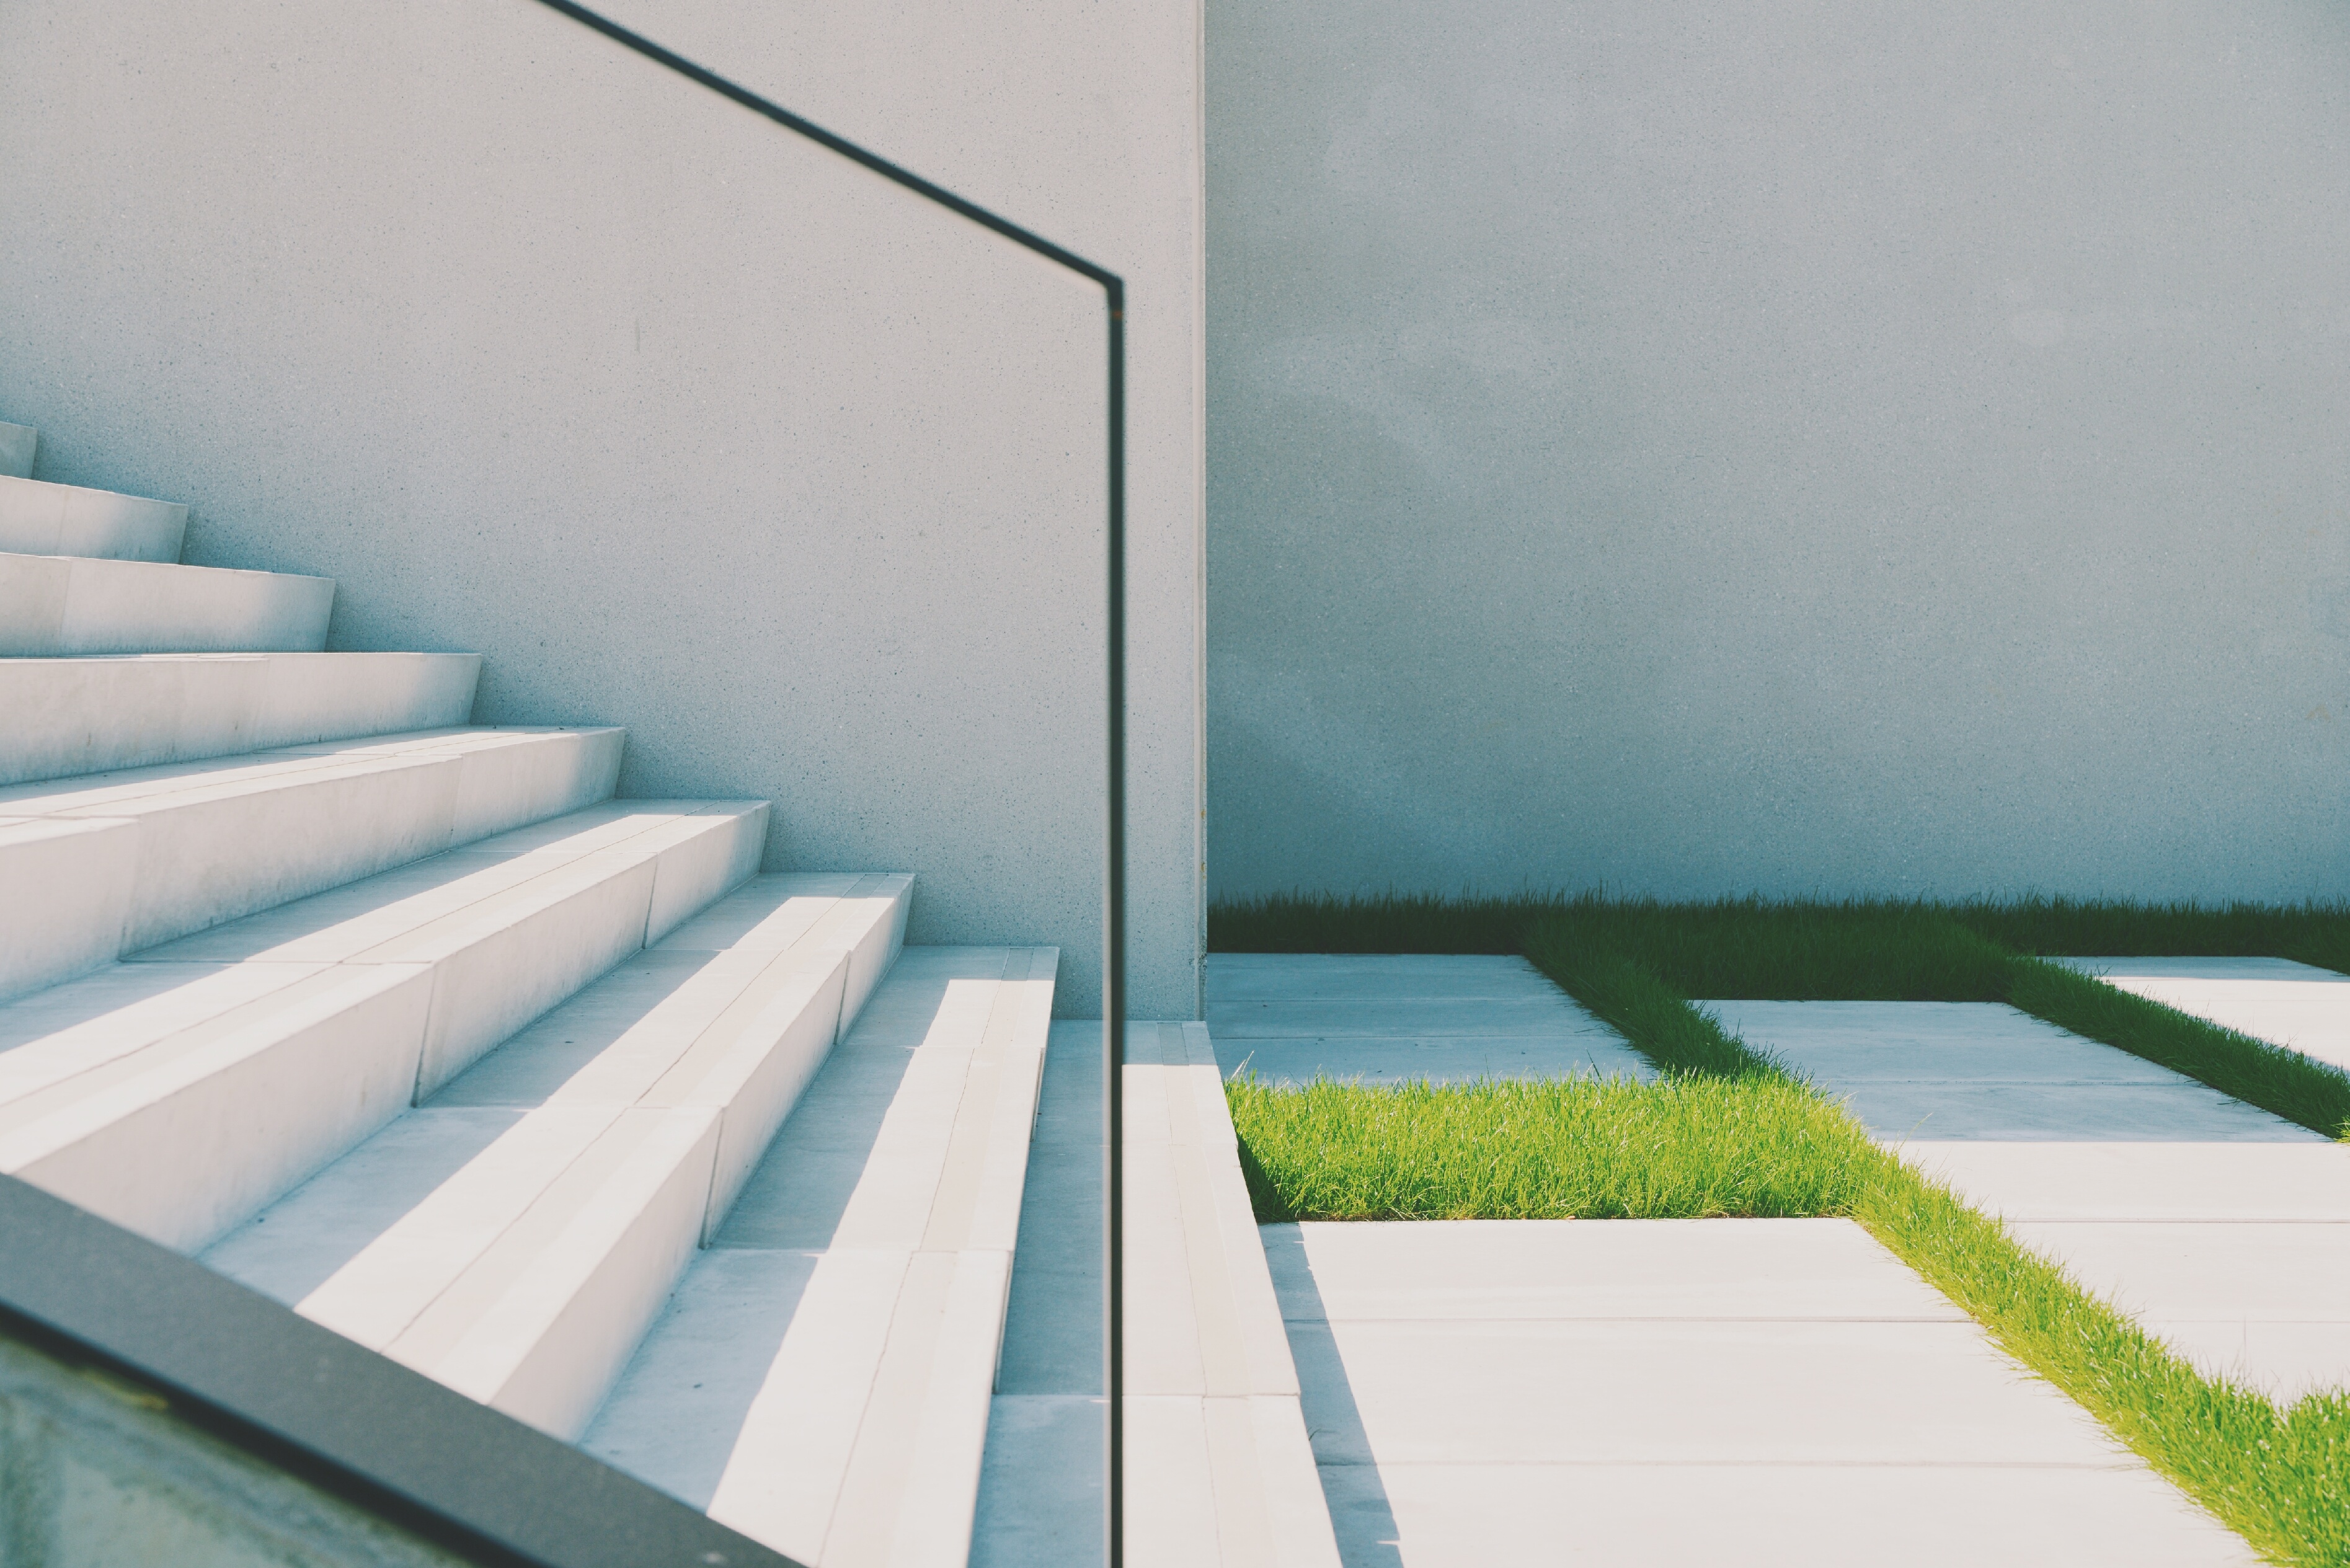
architecture, structure, floor, line, facade, lighting, interior design, flooring, daylighting, window covering